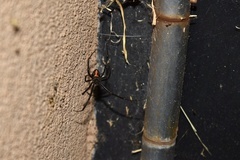
Species: Lactrodectus_hesperus